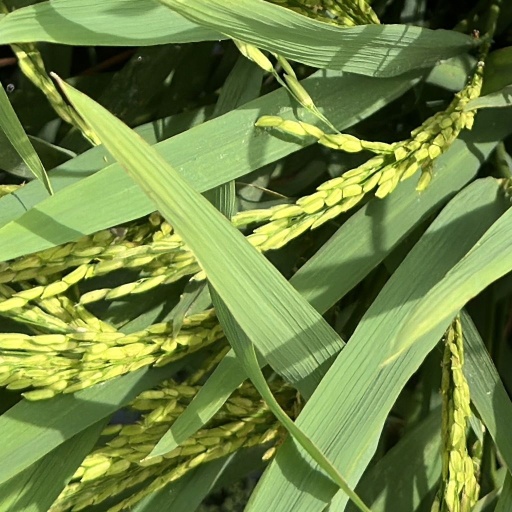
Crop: rice